Guðrøðr Rǫgnvaldsson

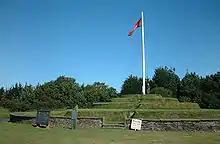
Tynwald Hill, near St John's may have been a national assembly site of the Kingdom of the Isles. Tynwald was the site of the final conflict between Óláfr and Rǫgnvaldr. It may well have been the place where the Islesmen publicly inaugurated their kings, proclaimed new laws, and resolved disputes.

In 1210, Rǫgnvaldr appears to have found himself the target of renewed Norwegian hegemony in the Isles. Specifically, the Icelandic annals reveal that a military expedition from Norway to the Isles was in preparation in 1209. The following year, the same source makes note of "warfare" in the Isles, and specifies that the holy island of Iona was pillaged. These reports are corroborated by "Bǫglunga sǫgur", a thirteenth-century saga-collection that survives in two versions. Both versions reveal that a fleet of Norwegians plundered in the Isles, and the shorter version notes how men of the Birkibeinar and the Baglar—two competing sides of the Norwegian civil war—decided to recoup their financial losses with a twelve-ship raiding expedition into the Isles. The longer version states that "'" (styled "'") and "'" (styled "'") had not paid their taxes due to the Norwegian kings. In consequence, the source records that the Isles were ravaged until the two travelled to Norway and reconciled themselves with Ingi Bárðarson, King of Norway, whereupon the two took their lands from Ingi as a "" (fief).